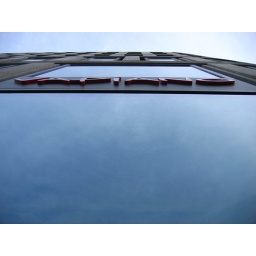
reflection of the sky in the vapiano window